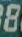
Number: 8